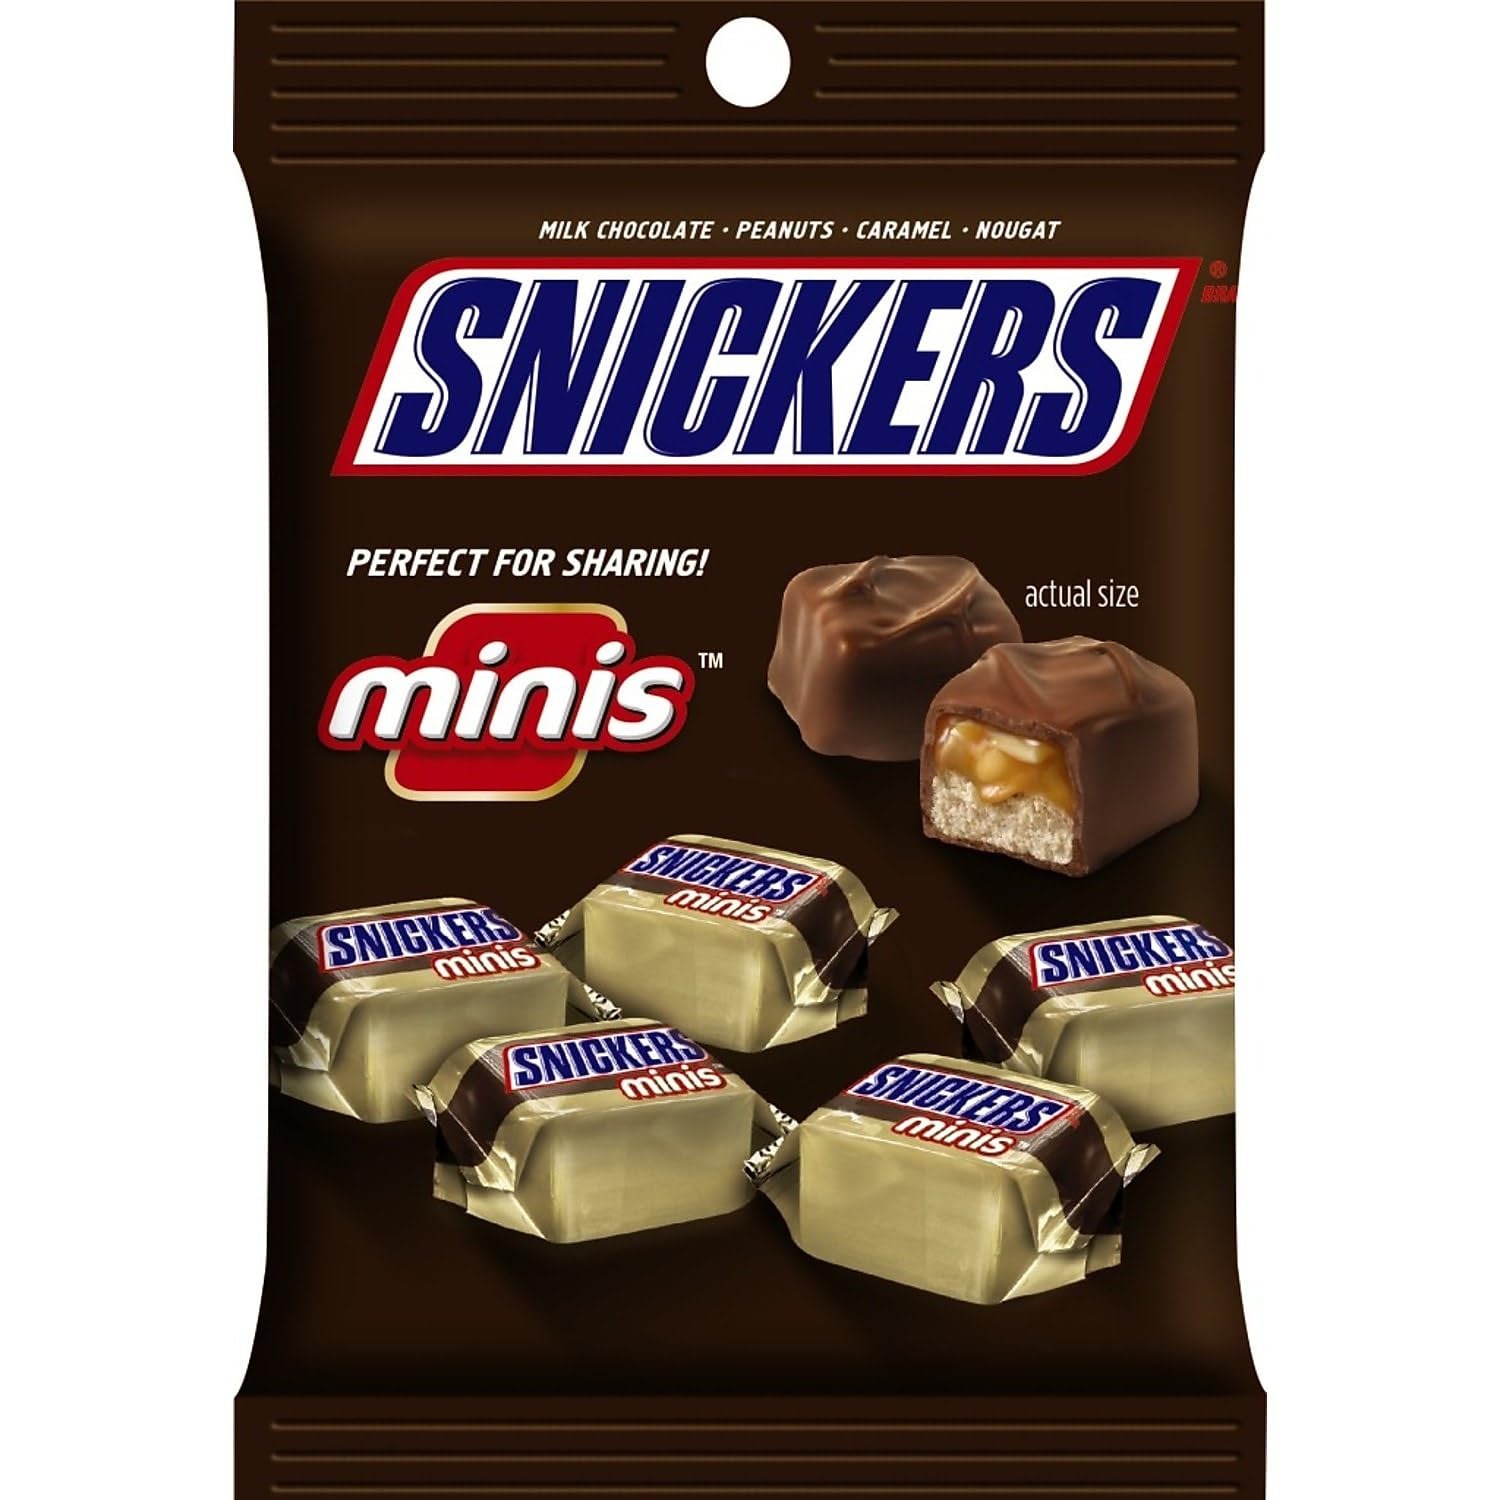
Item Name: SNICKERS Minis Size Chocolate Candy Bars 4.4-Ounce Bag (Pack of 12)
Bullet Point 1: Includes 12 bags of individually wrapped Snickers Minis (4.4 ounce bags)
Bullet Point 2: Approximately 14 minis per bag
Bullet Point 3: Contains peanuts, nougat, caramel and chocolate
Bullet Point 4: A good snack to have when you are hungry
Bullet Point 5: Great for restaurants, stores, offices and your home's candy bowl
Bullet Point 6: Delicious whether unwrapped and enjoyed or incorporated into dessert recipes
Bullet Point 7: Kosher
Value: 52.8
Unit: ounce

Price: 46.06